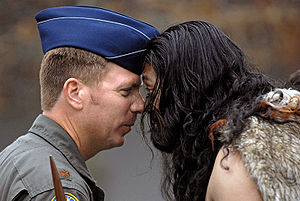
Hongi
En amerikansk militærmand og en māori-kriger udfører et hongi under en oōwhiri ceremoni
"Et hongi er en traditionel māori-hilsen i New Zealand. Den udføres ved at presse næsen og panden samtidigt mod tilsvarende på en anden person ved et møde. Hilsenen benyttes ved traditionelle møder blandt māorier og ved større ceremonier, og tjener et lignende formål som et formelt håndtryk i den moderne vestlige kultur, og et hongi benyttes ofte samtidig med et håndtryk. Det er māori-kulturens opfattelse, at der i forbindelse med et hongi udveksles og blandes personernes ""ha"".